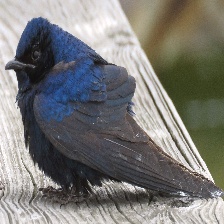
Species: PURPLE MARTIN
Scientific name: PROGNE SUBIS